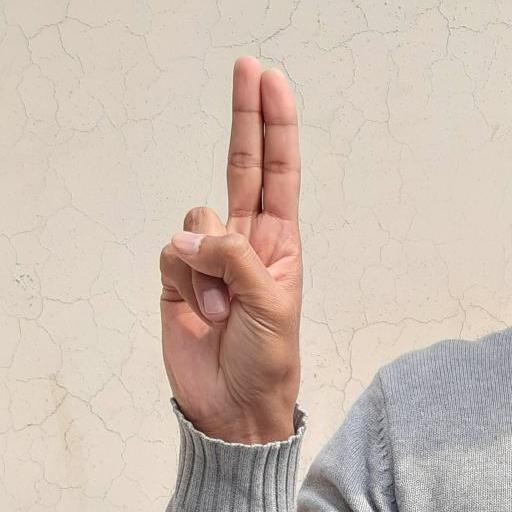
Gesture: two_up